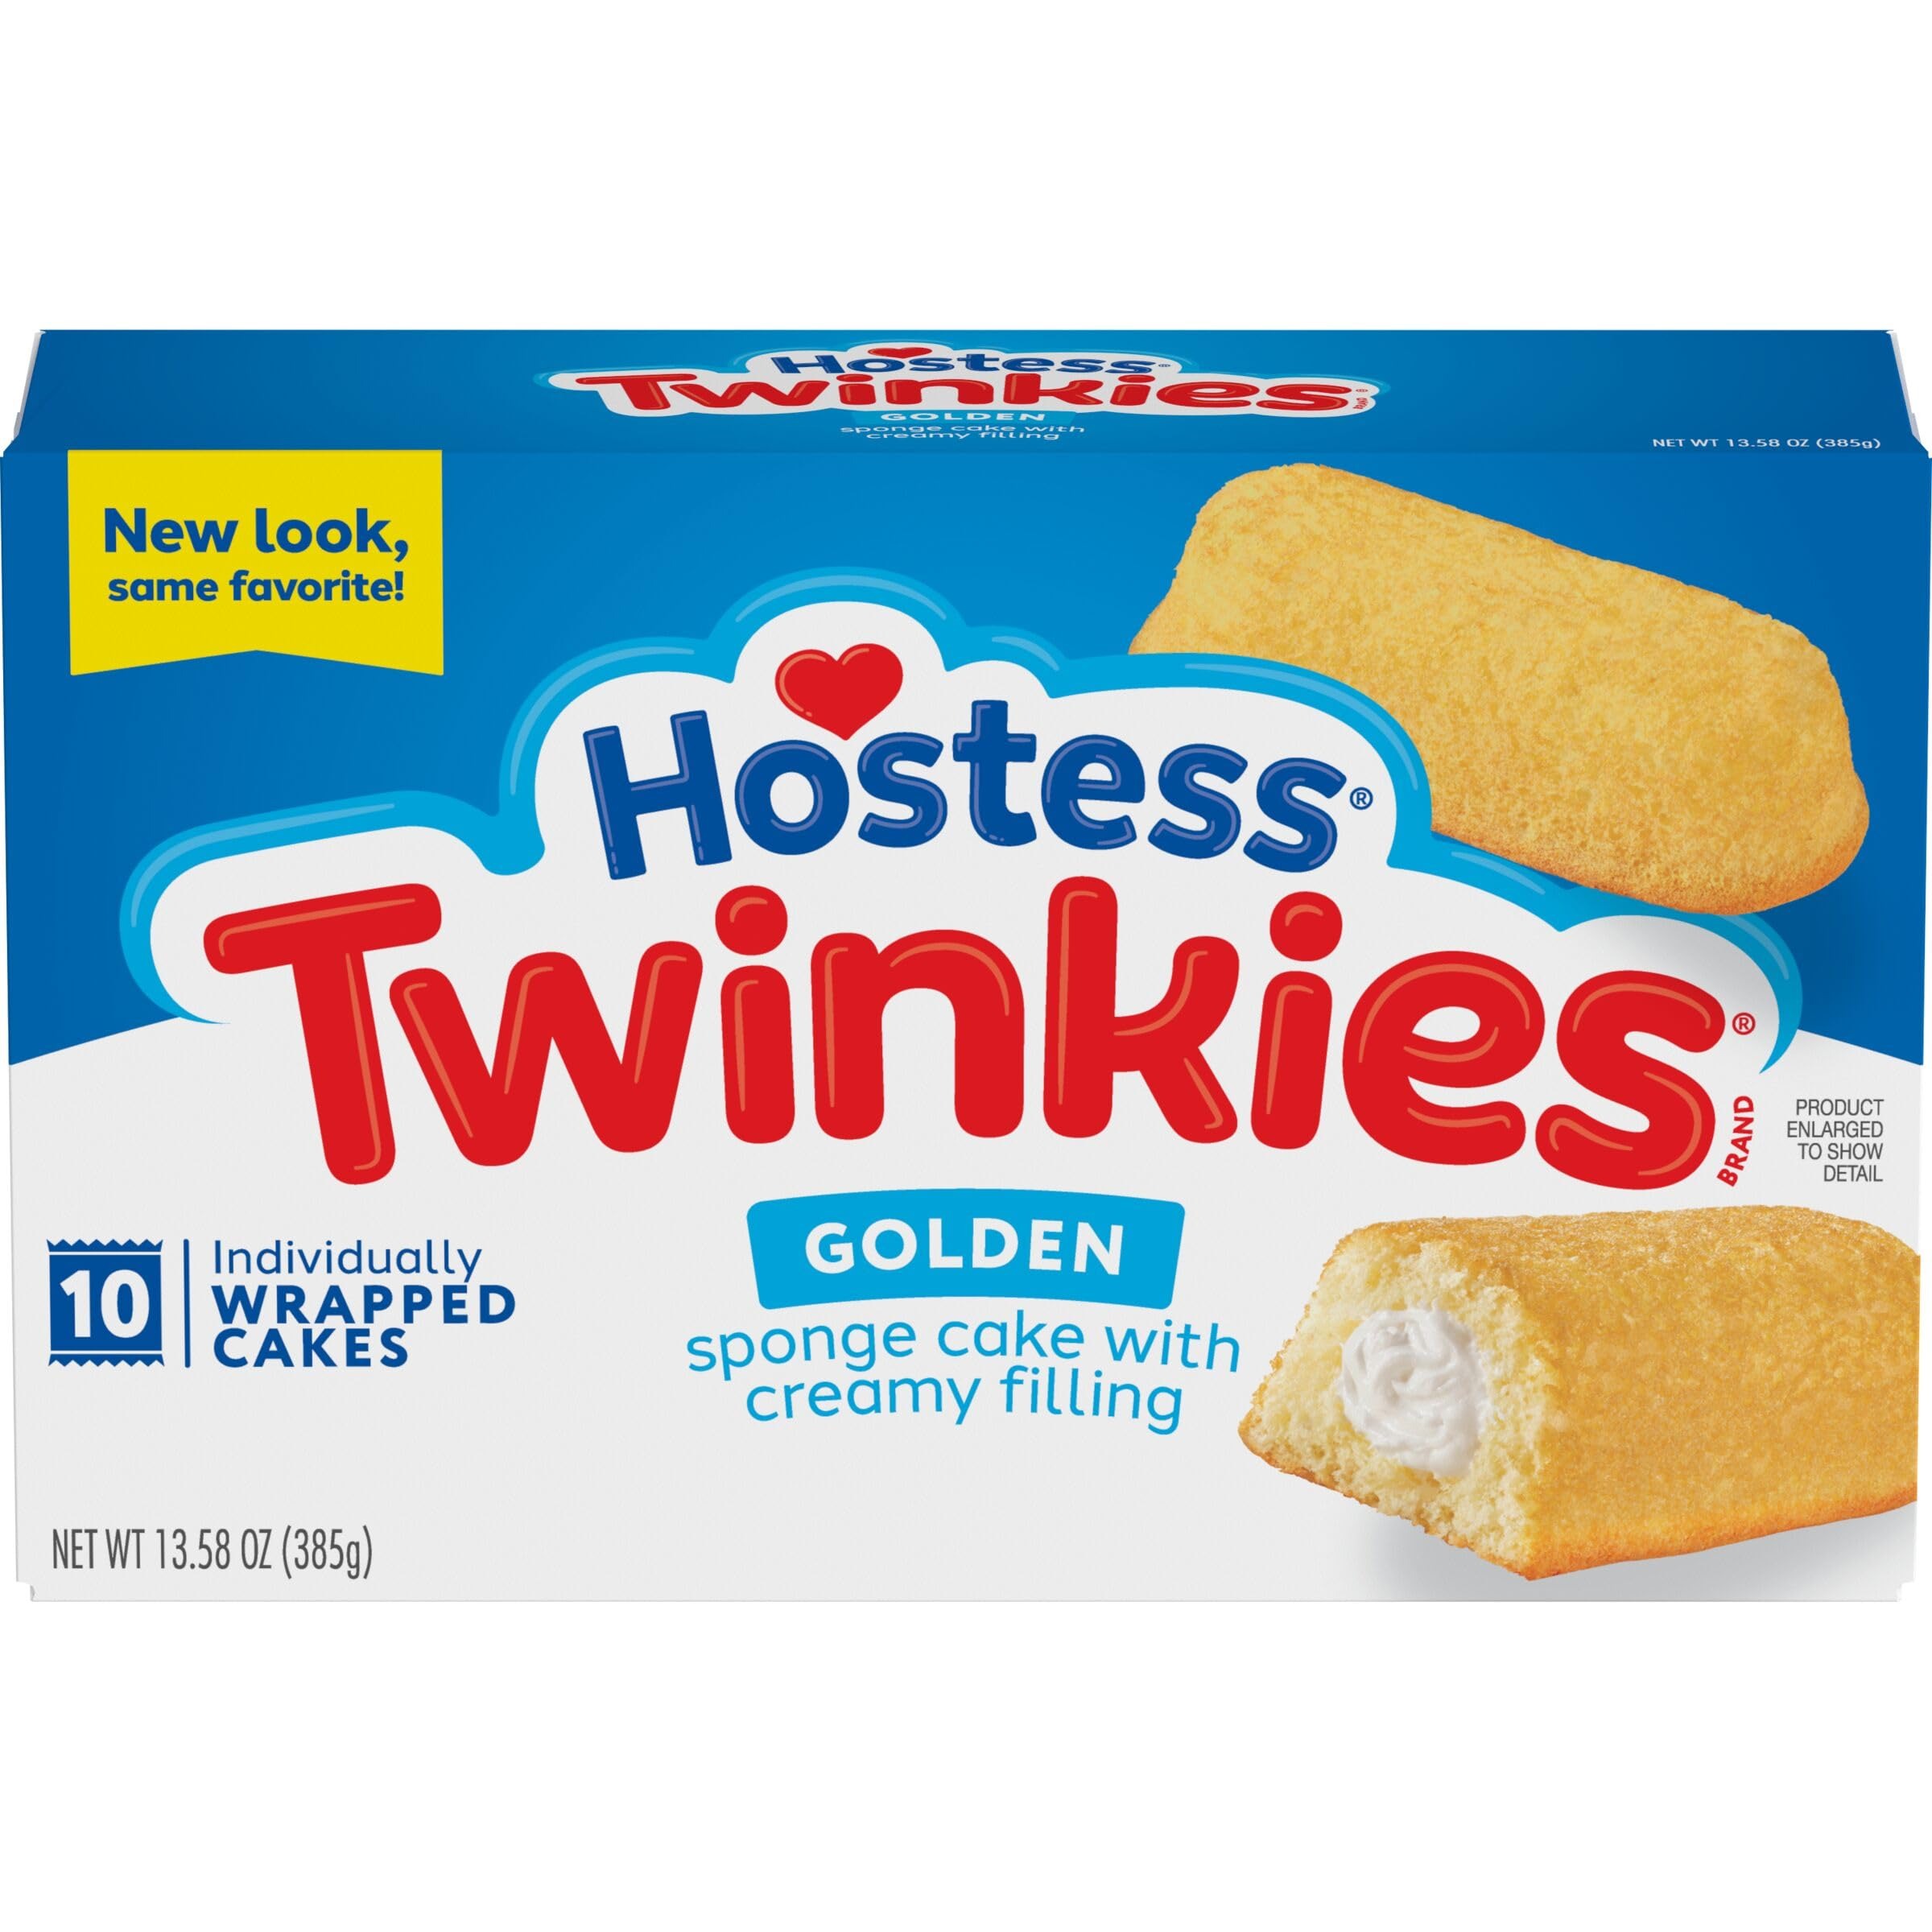
Item Name: Hostess Twinkies Snack Cakes, Golden Sponge Cake with Crème Filling, 13.58 oz. Box,10 Count
Bullet Point 1: Contains ten (10) individually wrapped Twinkies snack cakes
Bullet Point 2: Soft, fluffy, golden cake on the outside
Bullet Point 3: Sweet, creamy filling on the inside
Bullet Point 4: Puts a twinkle in your eye, anywhere, anytime
Bullet Point 5: Individually wrapped for on-the-go snacking
Value: 13.58
Unit: Ounce

Price: 3.48